History of Norsk Data

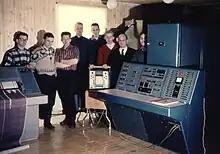
Per Bugge-Asperheim, Svein Strøm, Per Klevan, Lars Monrad-Krohn, Per Bjørge, Asbjørn Horn, Olav Landsverk and Yngvar Lundh which made up the NDRE's digital division in 1962

Norsk Data grew out of the development Simulation for Automatic Machinery 2 (SAM 2), a minicomputer developed at the Norwegian Defence Research Establishment (NDRE). The computer was ordered in 1966 for analysis of satellite data at Tromsø Satellite Station (TSS) and was the third computer built by NDRE. The main developers of the system were Rolf Skår, Per Bjørge, Lars Monrad-Krohn and Yngvar Lundh. SAM 2 was the first in Europe and among the first three in the world which used integrated circuits. The project was risky, as TSS originally had proposed buying an American computer and NDRE would have to buy such a computer if SAM 2 failed.